Istituto Italiano di Tecnologia

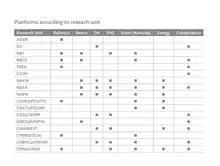
Platform-grid

To date the research infrastructure of IIT in Genoa has been completed. It consists of more than 500 staff from 30 countries, operating in a 25000 sqm facility equipped with laboratories distributed over three Robotics departments (Robotics, Brain and Cognitive Sciences; Advanced Robotics; TeleRobotics and Applications) and two life-science oriented departments (Neuroscience and Brain Technologies, and Drug Discovery and Development, D3), and a few shared facilities including nanofabrication clean room, material science lab, chemistry lab, biochemistry lab, animal facility, electron microscopy, mechanical and electronic workshops. The growth of the Humanoid Robotic program at IIT is witnessed by the exceptional development of the iCub robot (see the movie below), which merges in a unique way the engineering, the neuroscience, and the material science know-how existing at the Institute.